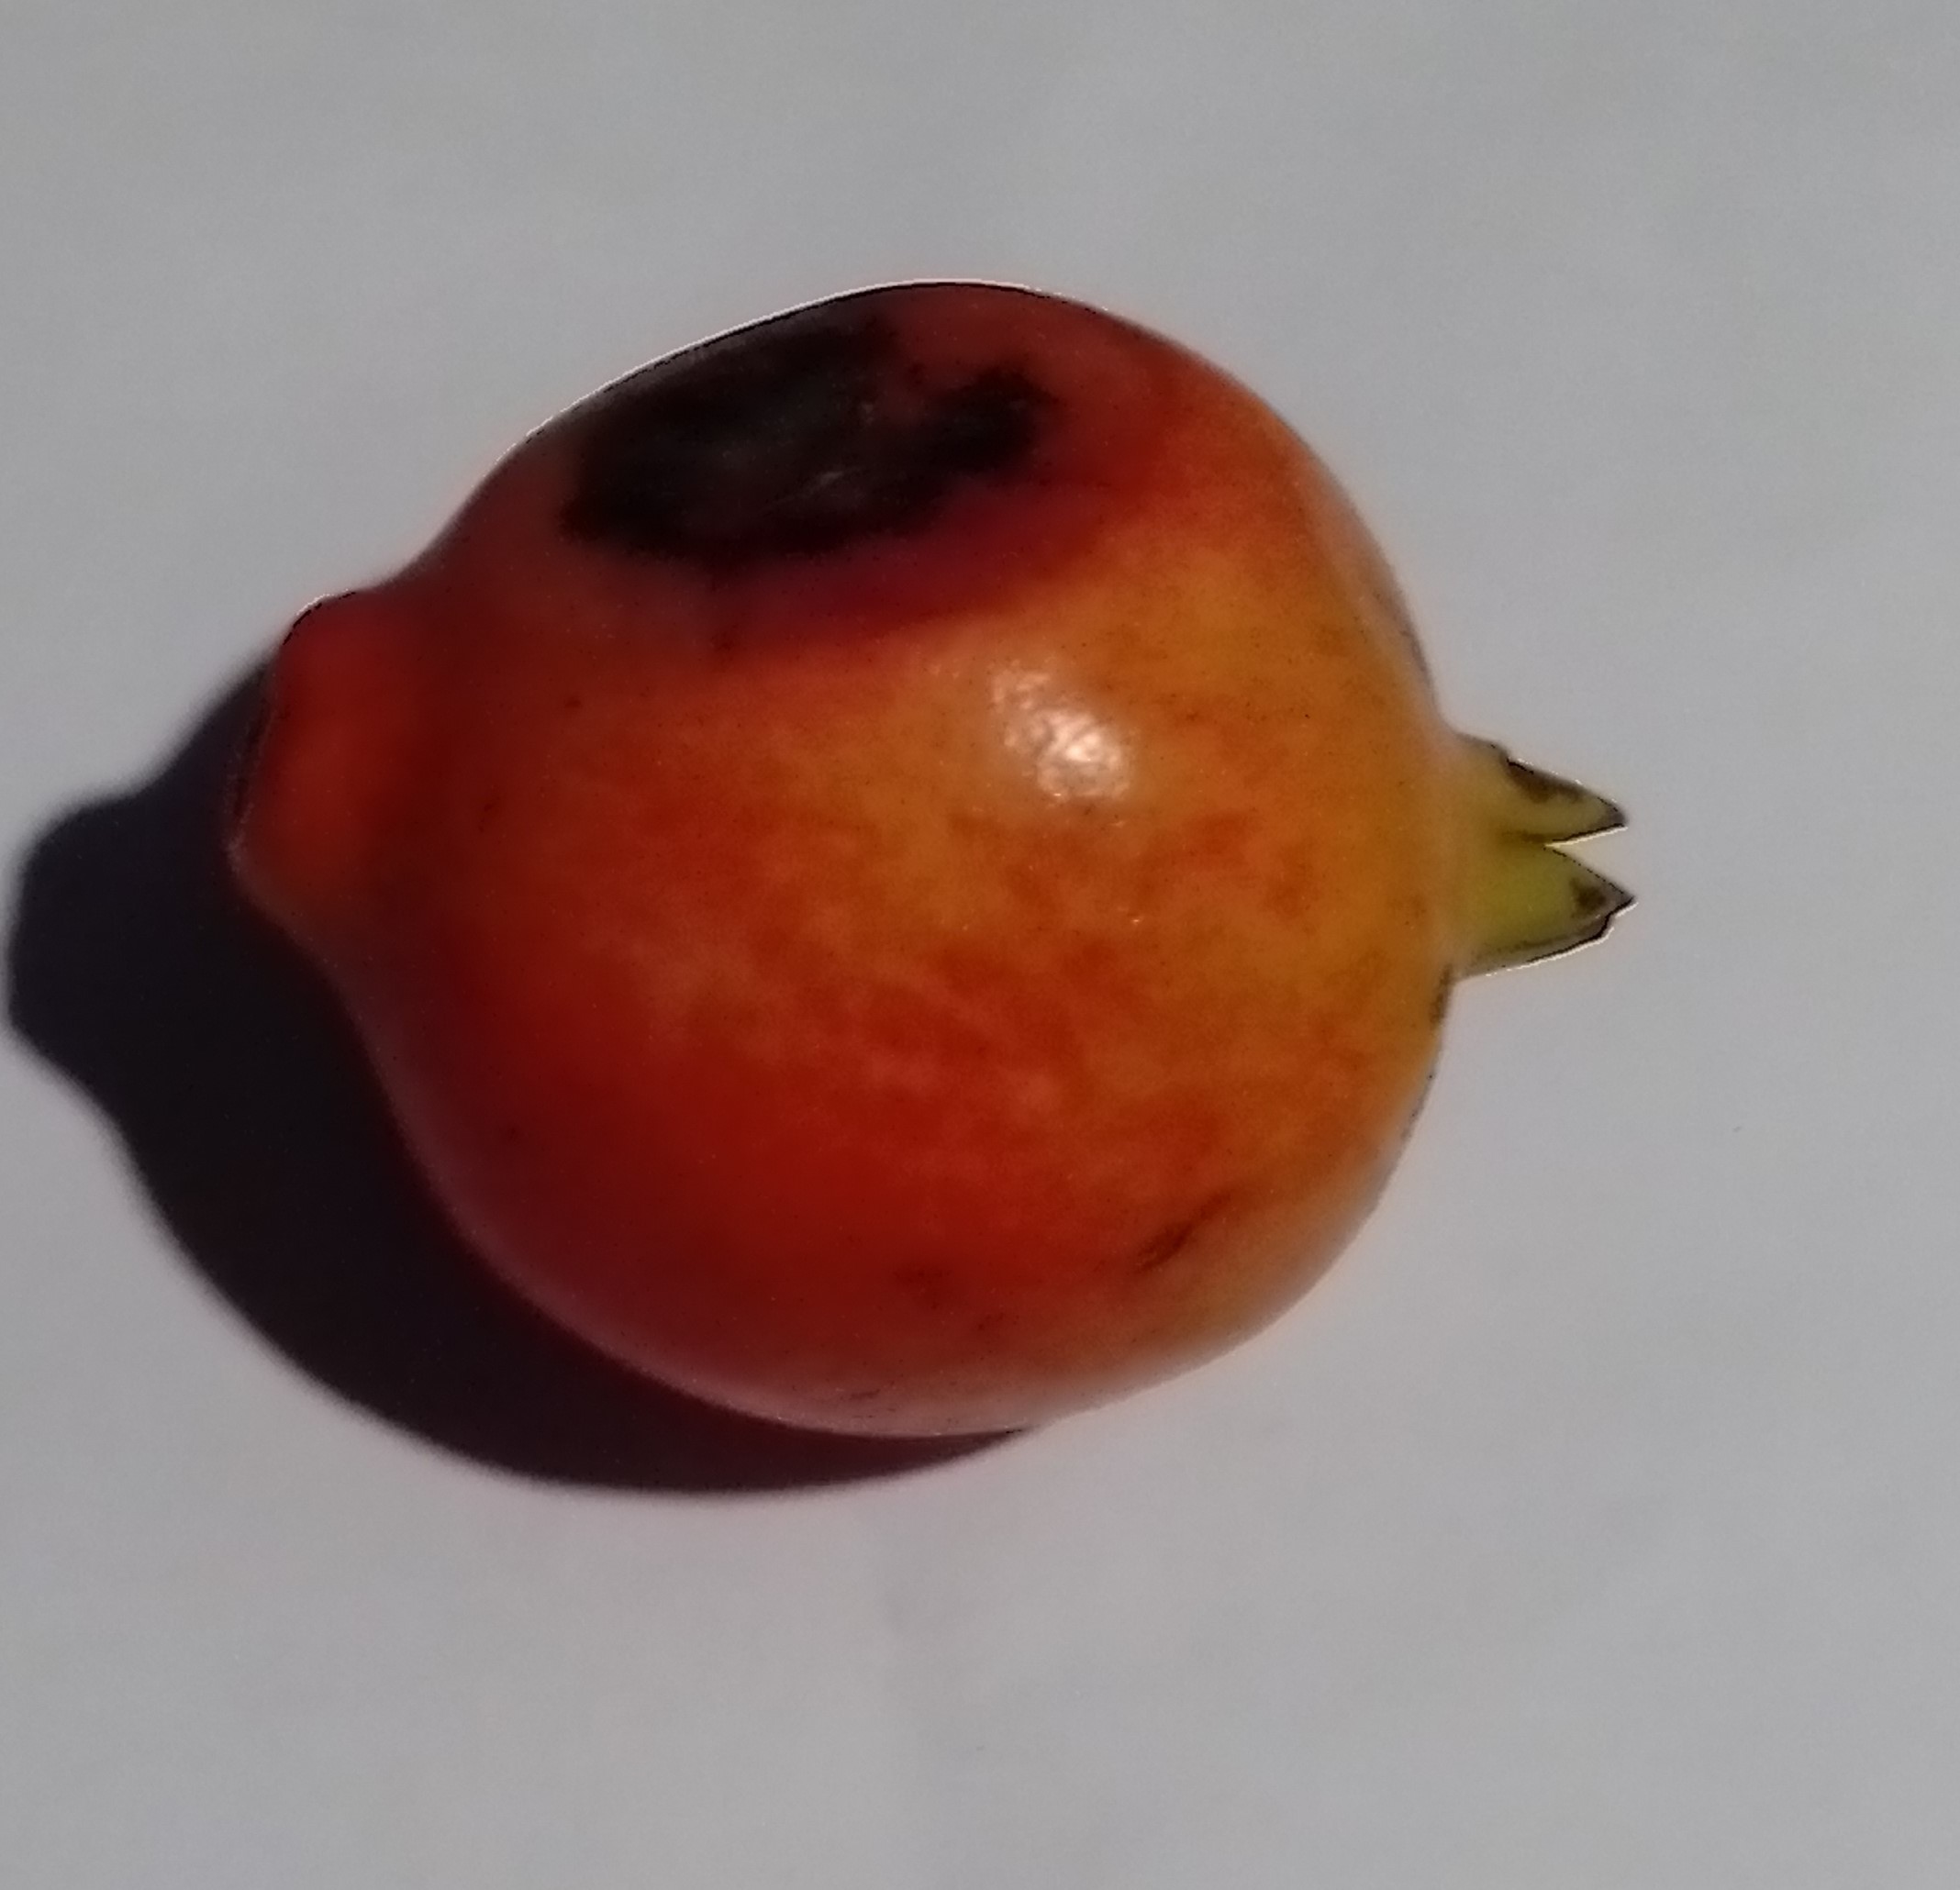
Fruit: pomegranate
Condition: rotten